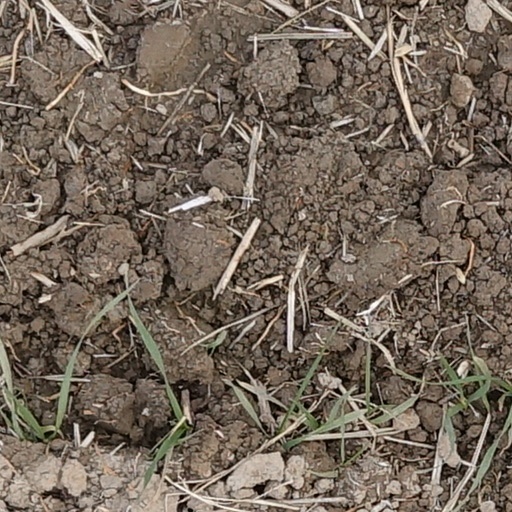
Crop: wheat